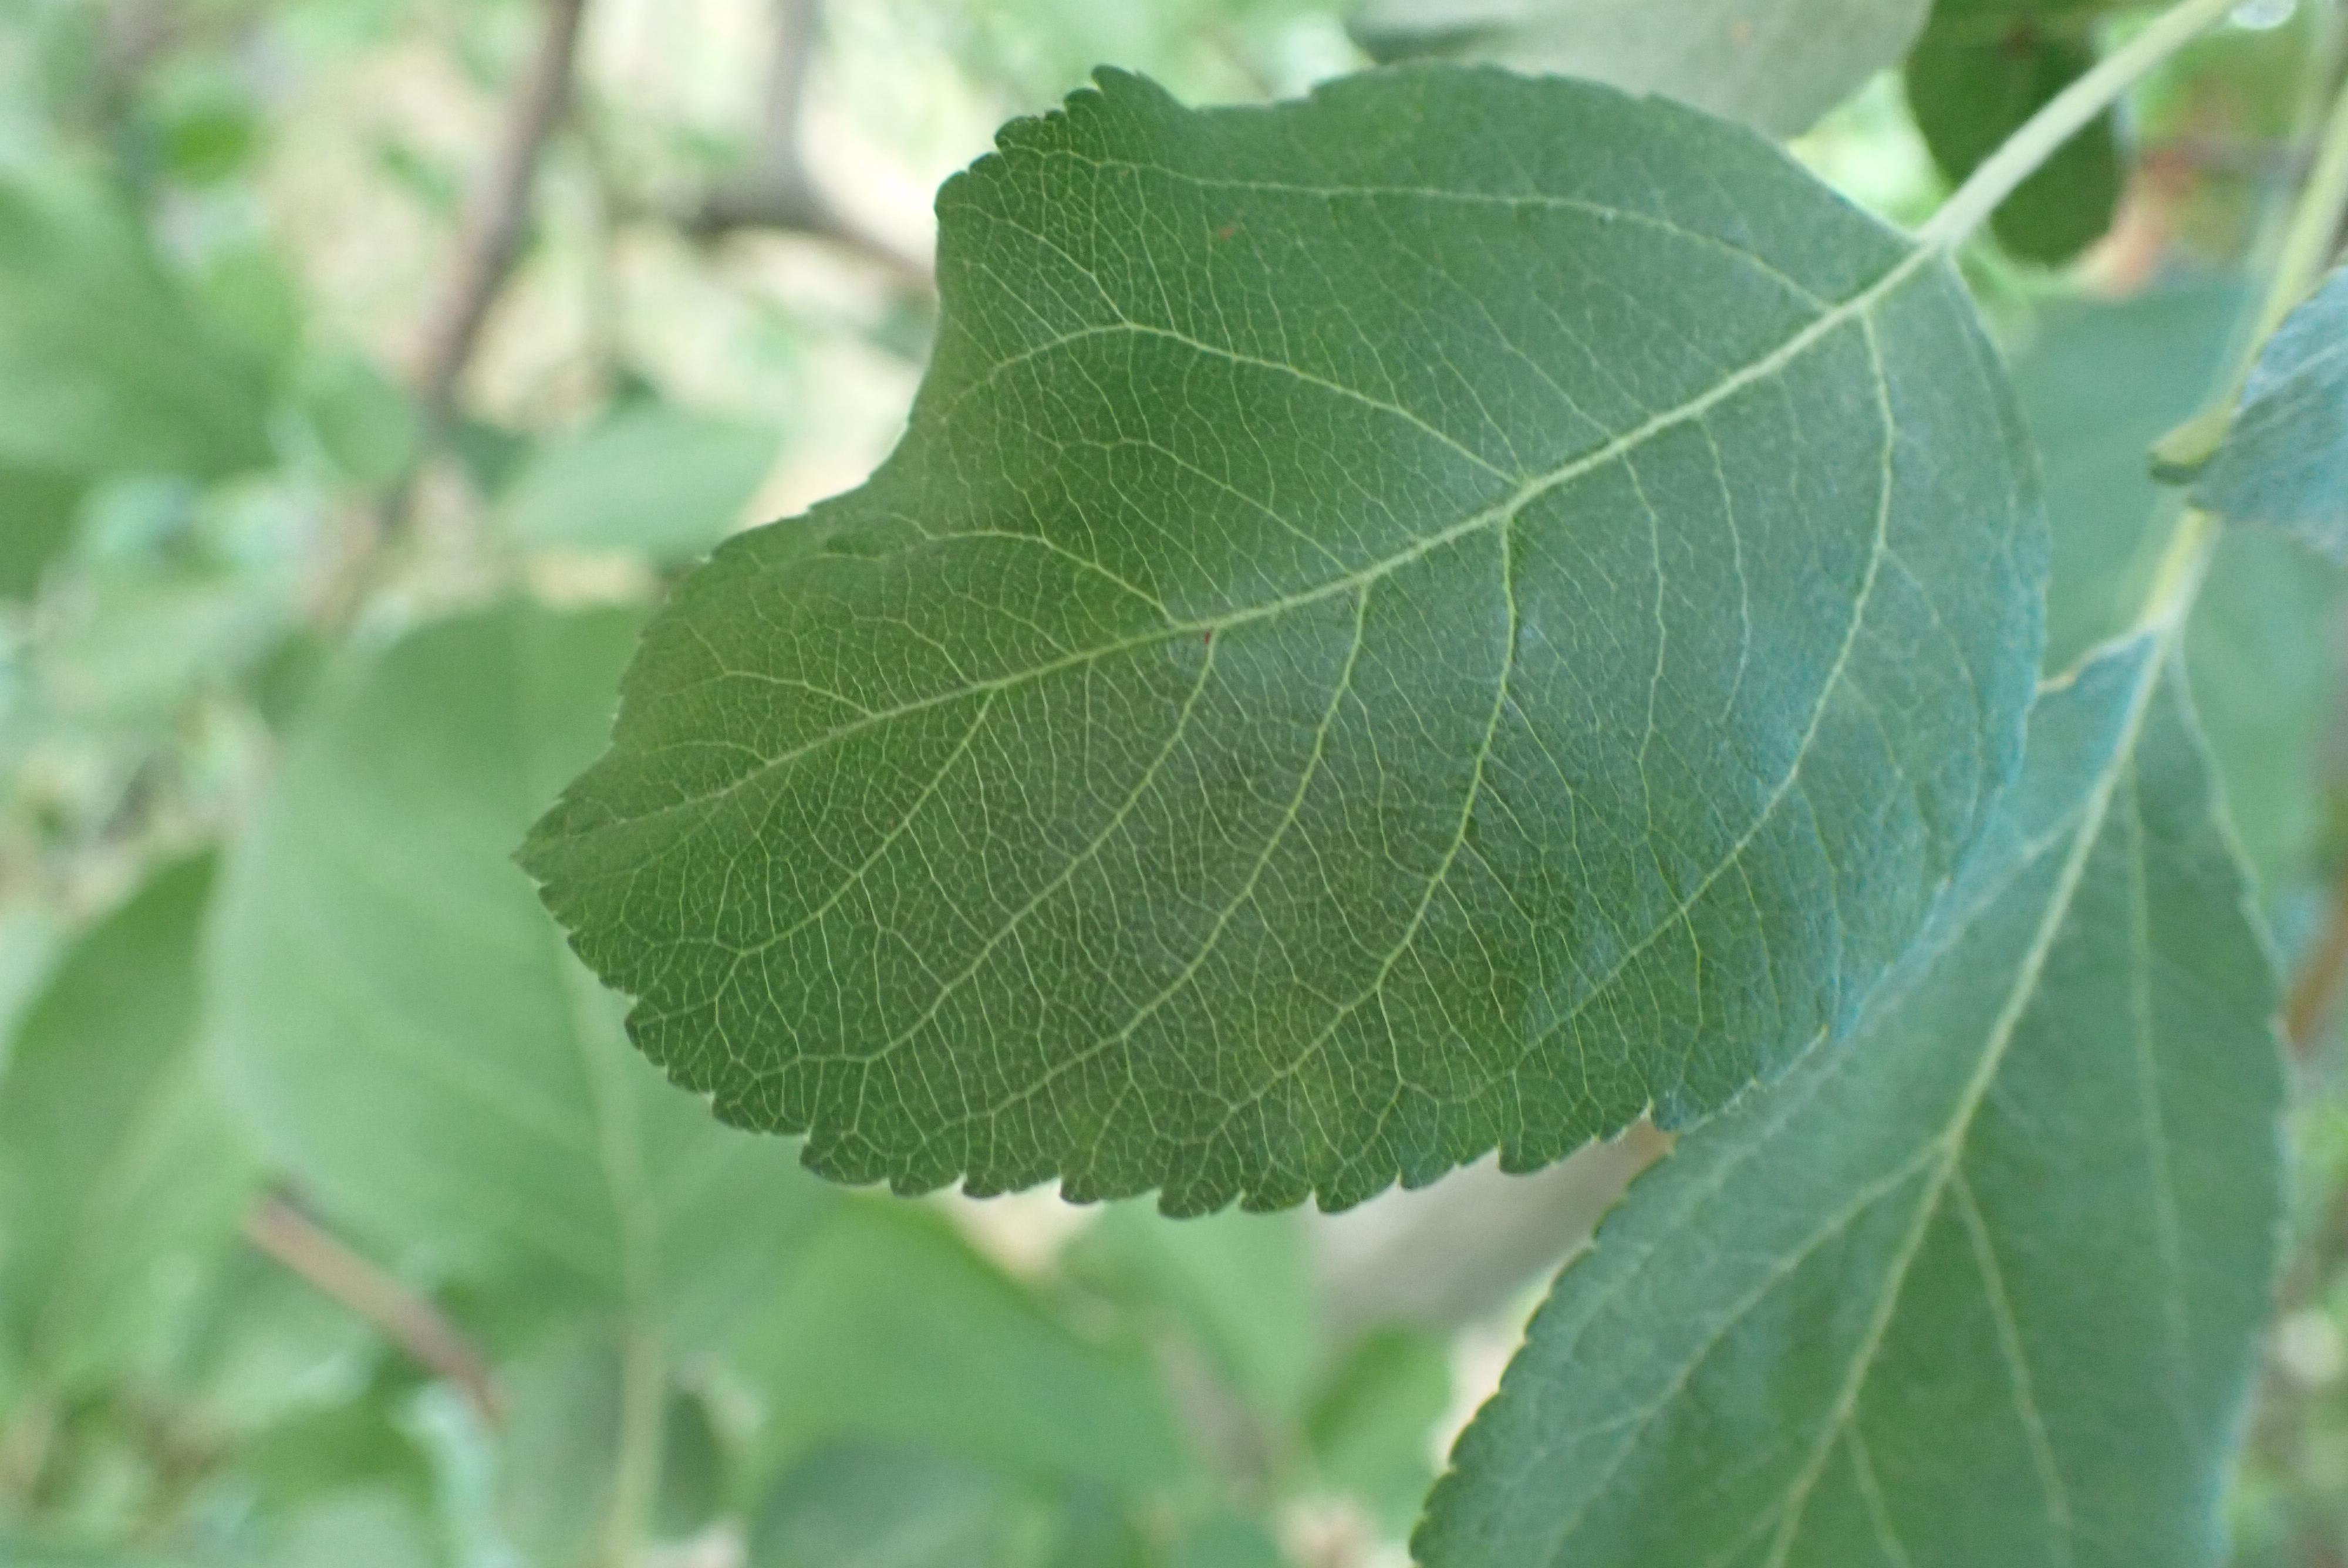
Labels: healthy